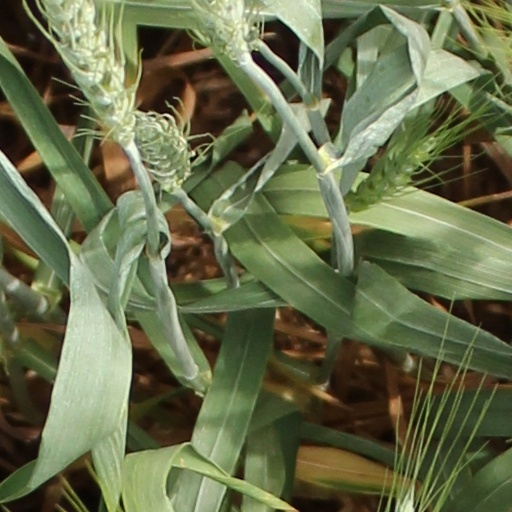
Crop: wheat